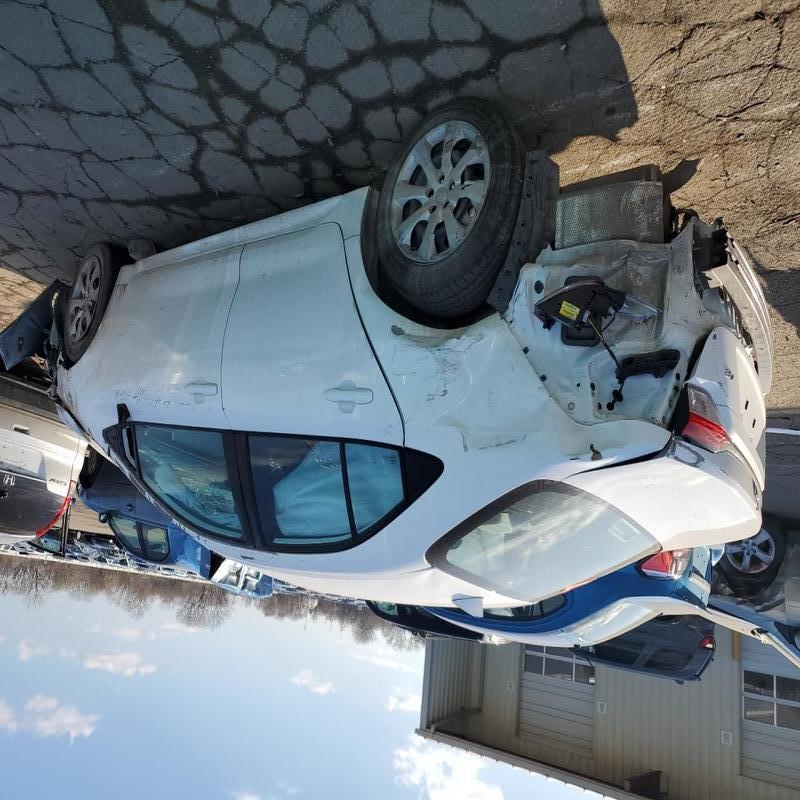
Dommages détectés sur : aile arrière droite, malle, feu arrière droit, pare-choc arrière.
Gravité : majeur